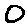
Label: 0